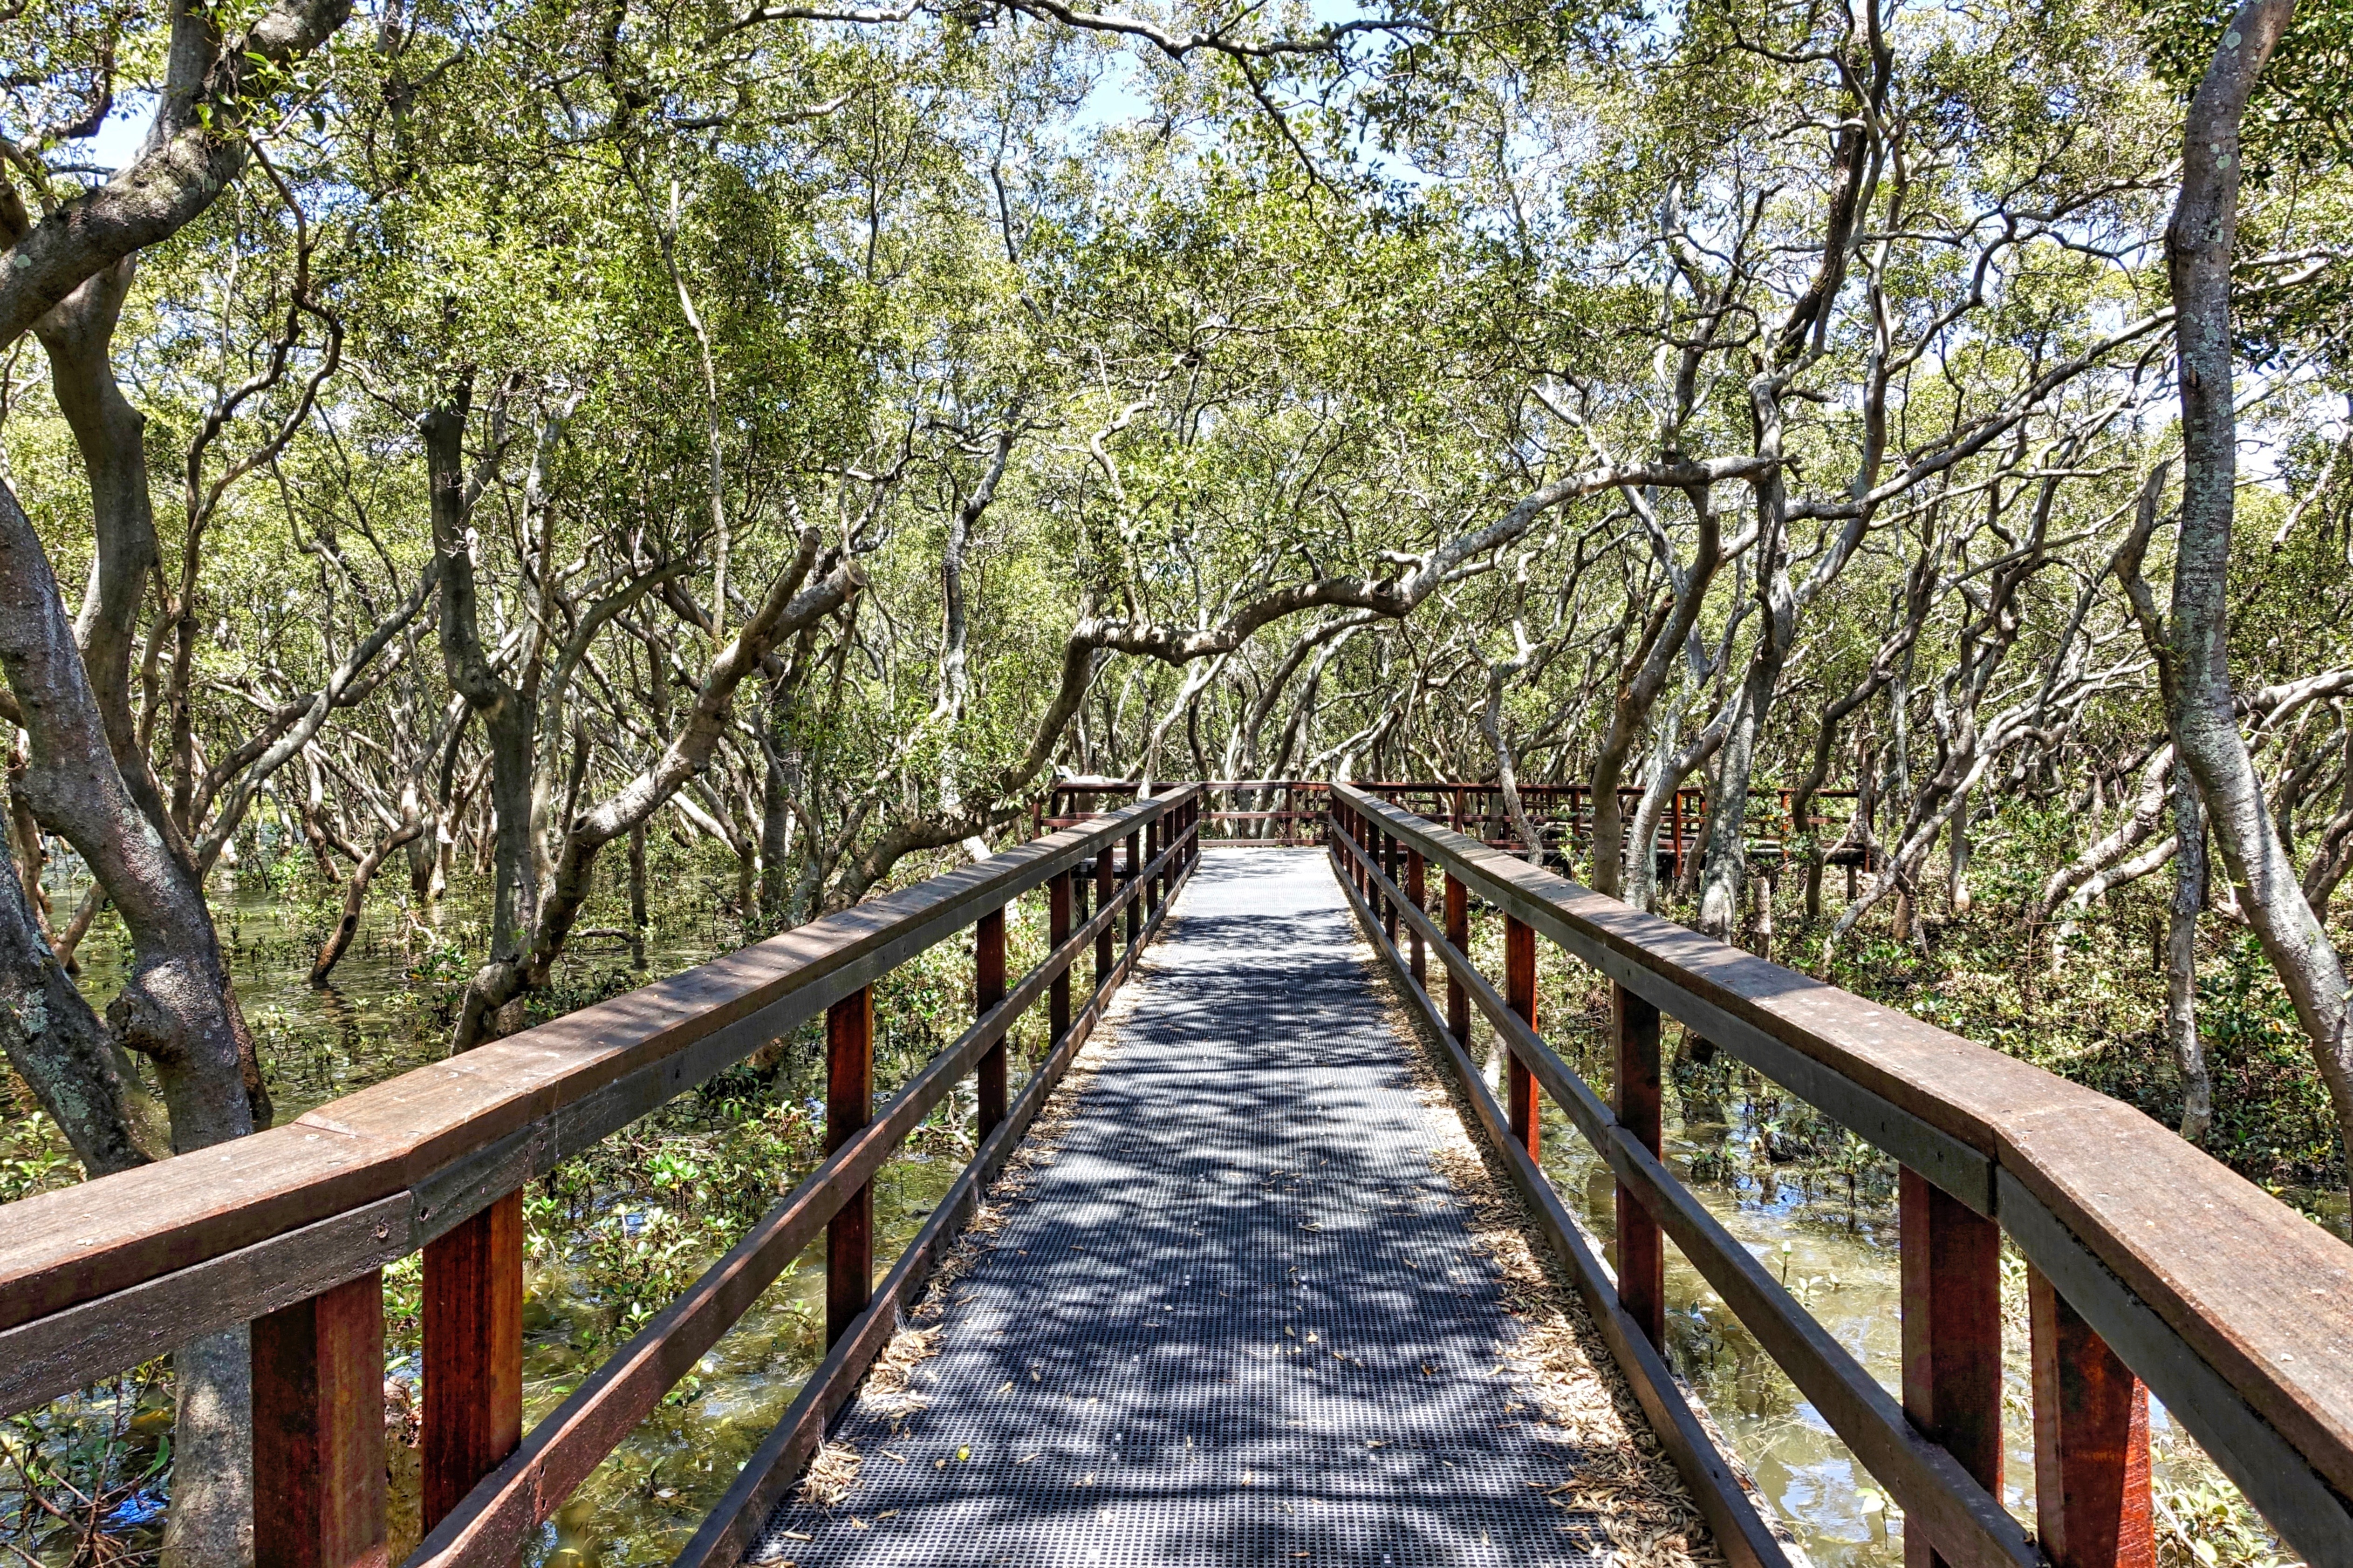
tree, forest, pathway, wilderness, branch, track, trail, bridge, flower, river, walkway, walk, environment, stream, scenic, natural, autumn, park, waterway, wooden, woodland, habitat, footpath, nonbuilding structure